Shaka sign

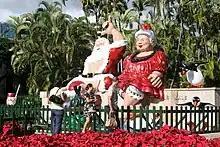

Residents of Hawaii use the shaka to convey the "Aloha Spirit", a concept of friendship, understanding, compassion, and solidarity among the various ethnic cultures that reside in Hawaii, lacking a direct semantic to literal translation. Drivers will often use it on the road to communicate distant greetings along with gratitude. A bill making it the state's official gesture passed the legislature in 2024.